Rickshaw Boy (opera)

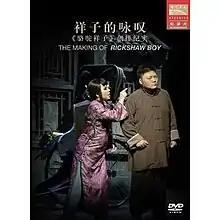
NCPA official documentary on the making of the opera

Rickshaw Boy or Camel Xiangzi is a 2014 Chinese contemporary classical opera by Guo Wenjing to a libretto by Xu Ying after Lao She's "Rickshaw Boy". It was premiered at the NCPA, China in June 2014. NCPA Classics released both a DVD recording of the opera, and also a separate making-of documentary entitled "Xiángzi de yǒngtàn" (Xiangzi's chant) in 2017.